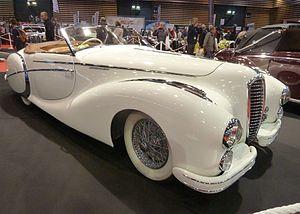
Époqu'auto est un salon de la voiture ancienne traitant de l’ensemble des thèmes des véhicules de collection qui se tient, tous les ans, à Lyon.
La Delahaye Type 135 est une voiture de prestige du constructeur automobile Delahaye, produite à 2 592 exemplaires entre l'automne 1935 et fin 1952.
Jacques Saoutchik est un carrossier designer ébéniste automobile français de renom, d'origine biélorusse, en activité de 1900 à 1955 à Neuilly-sur-Seine.